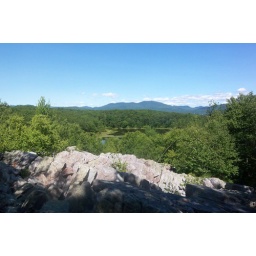
august 14, 2007 - the overlook in pine hill park in rutland, vt.